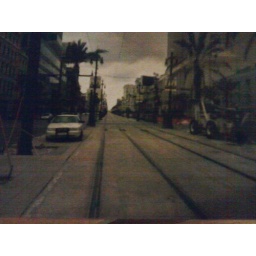
Canal street street car in New Orleans about 9 months after Katrina